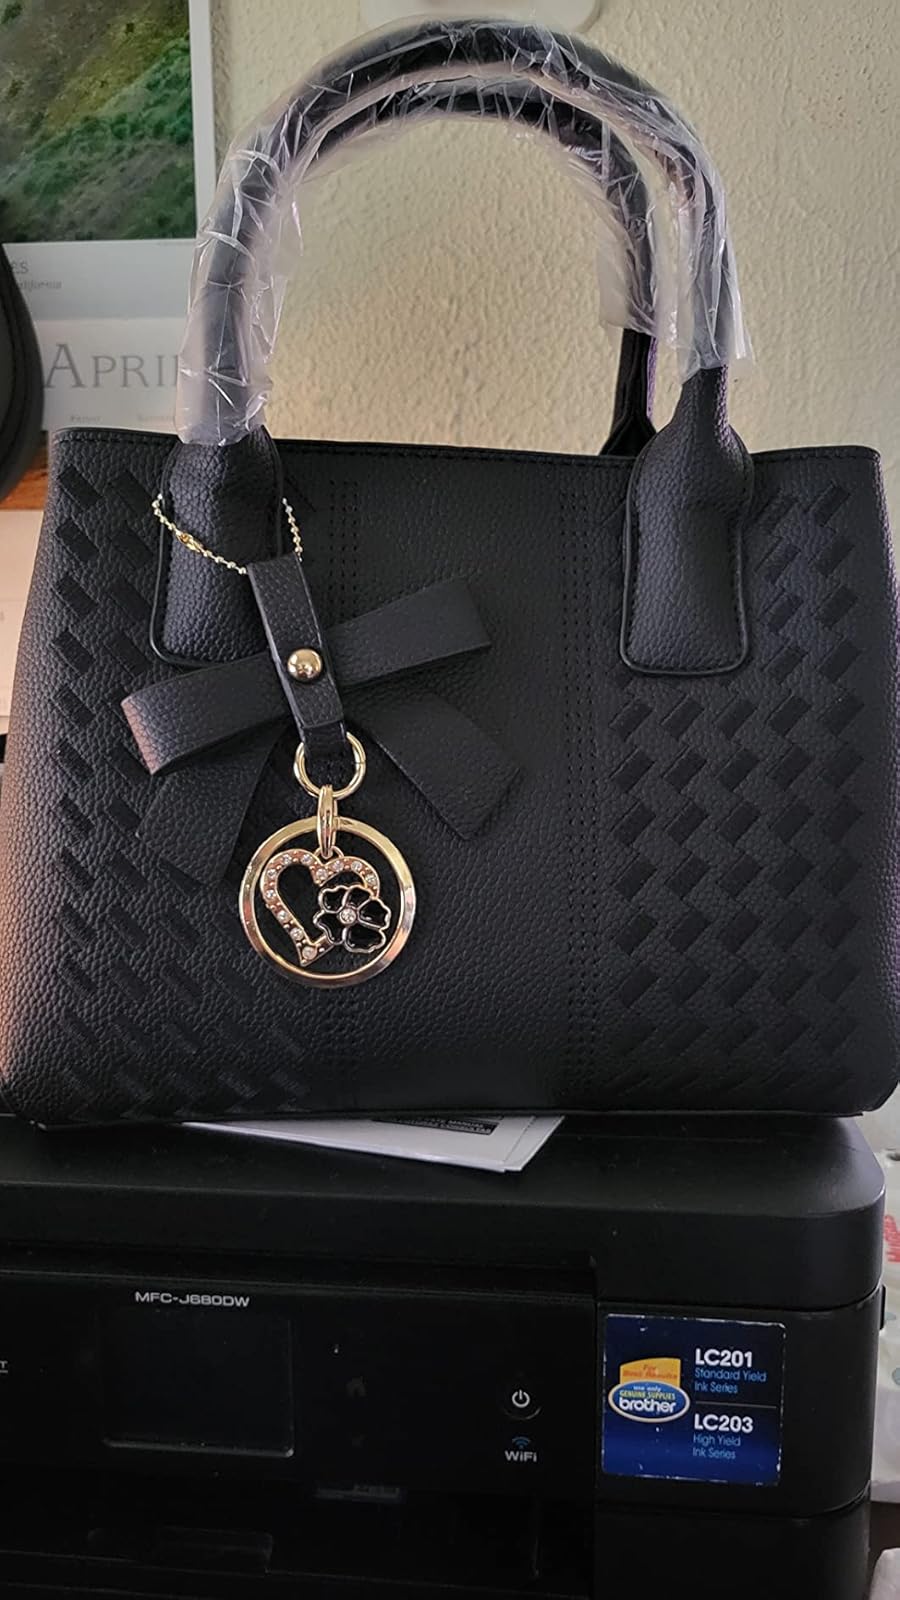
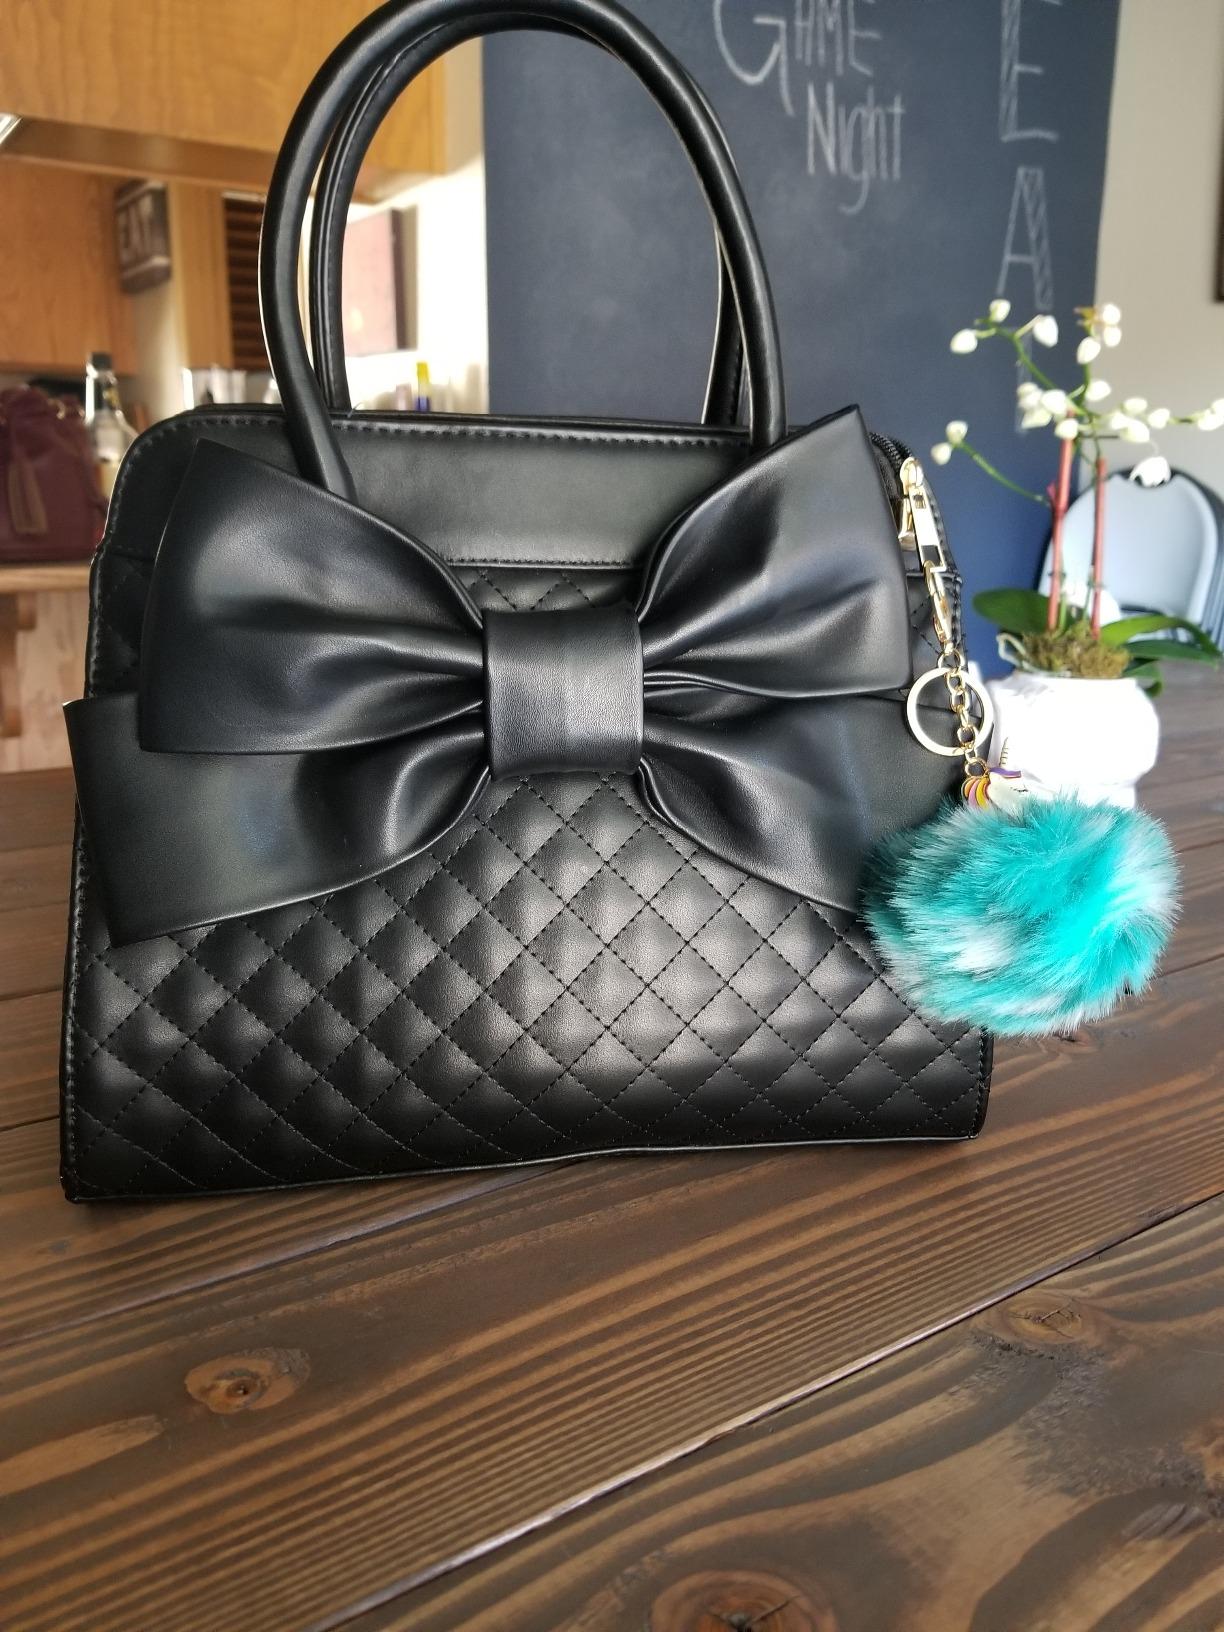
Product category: accessories_handbag
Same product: no